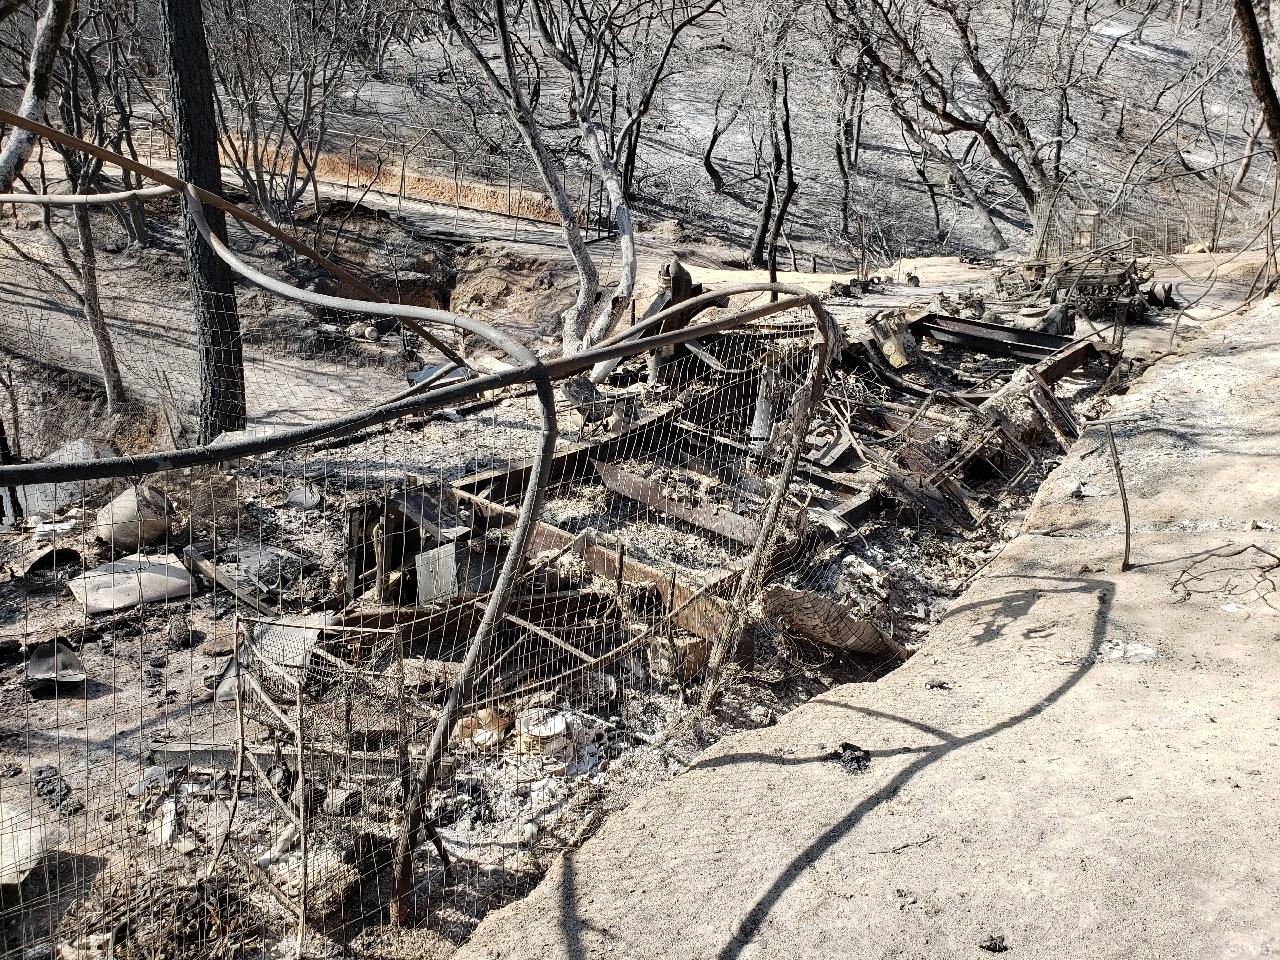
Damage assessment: destroyed